Kendrick Lee Yen Hui

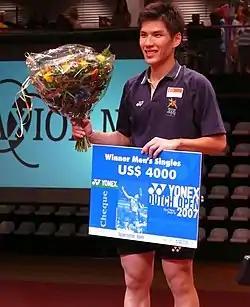
Lee won the 2007 Dutch Open

Kendrick Lee Yen Hui (born 8 October 1984) is a Singaporean former badminton player. Lee was ranked fourteen, his highest ranking, in 2007. He was a two-time national champion.